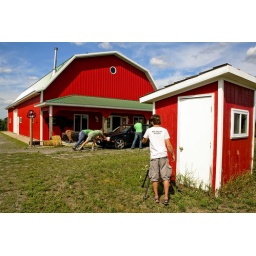
production photos for luke's angels' &amp;quot;in june&amp;quot; music video on location in st. cloud and avon, minnesota.